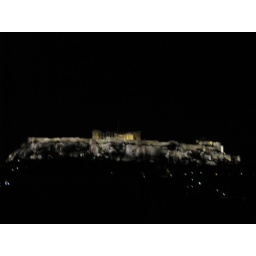
view from the roof bar of our hotel in Athens... thats the Acropolis